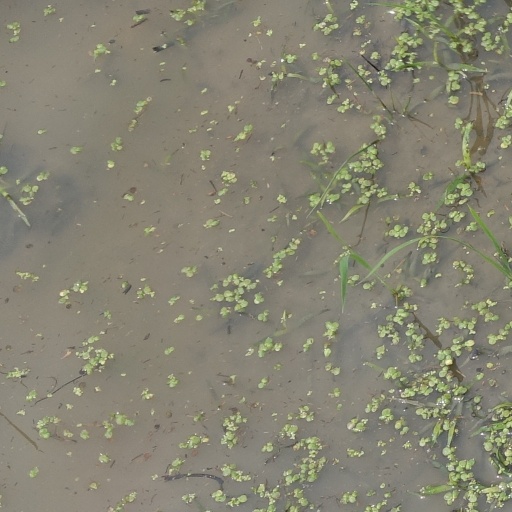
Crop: rice